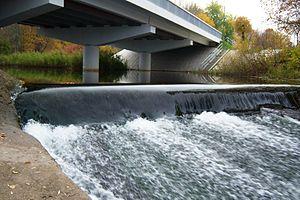
La Bartuva est un fleuve long de 103 km, situé dans l'ouest de la Lituanie et en Lettonie. Il prend sa source dans le district de Plungė, 3 km au nord du lac Plateliai. La Bartuva coule vers le nord-ouest, arrosant le district de Skuodas et la ville de Skuodas, pour pénétrer ensuite en territoire letton. La Bartuva se jette dans le lac Liepāja, qui est relié à la mer Baltique. Dans son cours supérieur la vallée de la Bartuva est étroite et profonde, mais elle devient beaucoup plus large dans son cours inférieur.